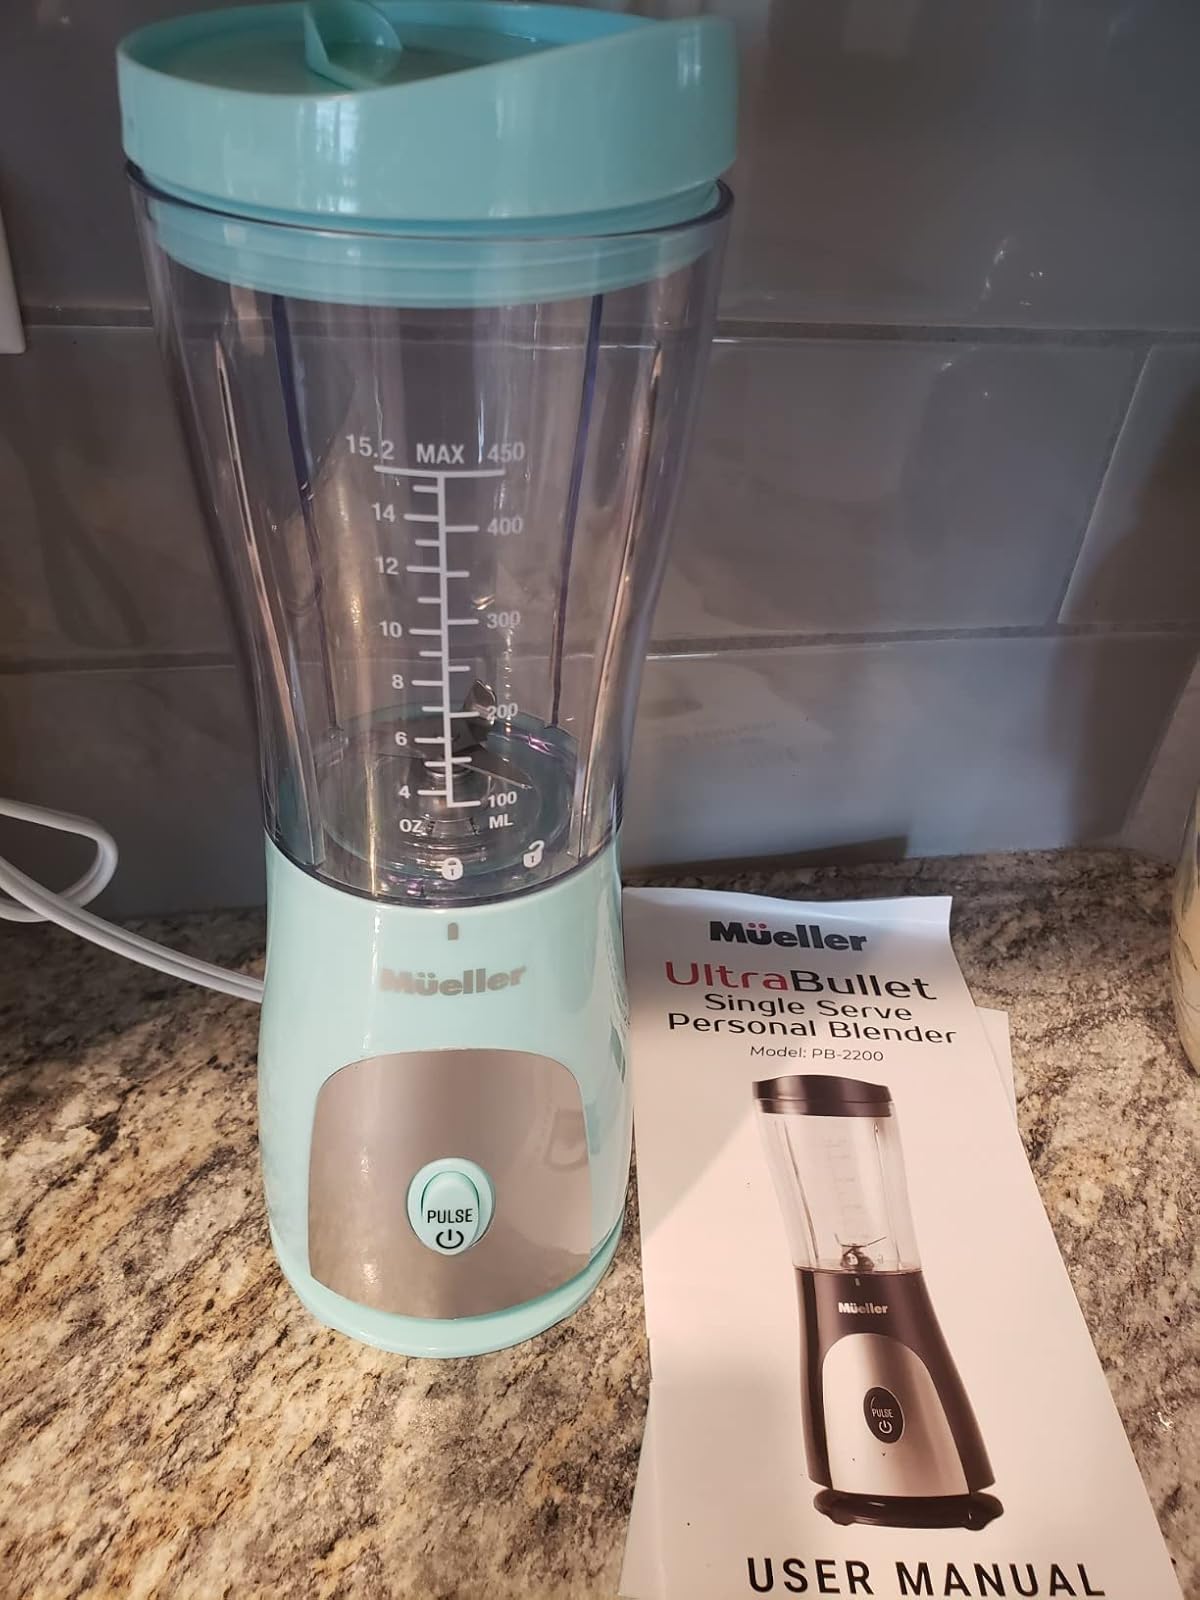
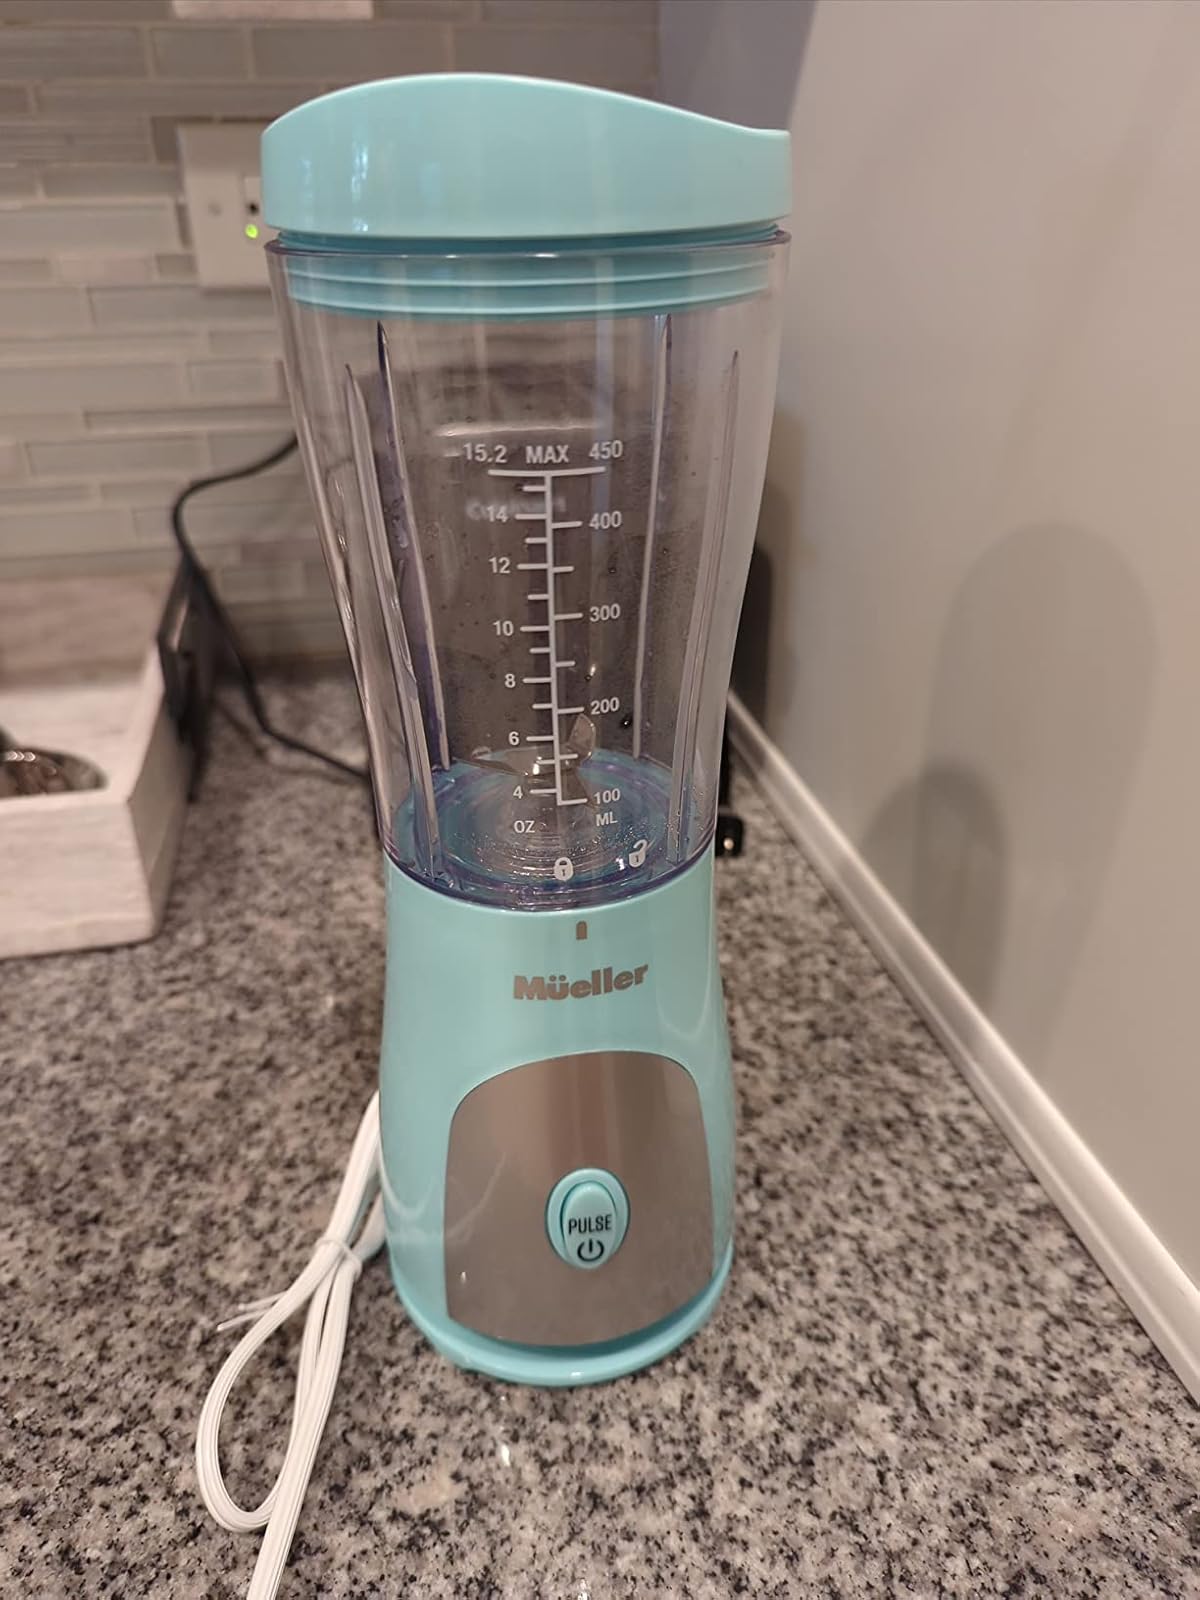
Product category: items_blender
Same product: yes